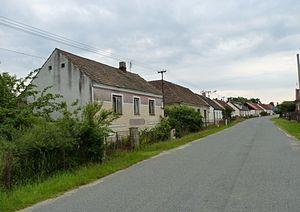
Hatín est une commune du district de Jindřichův Hradec, dans la région de Bohême-du-Sud, en République tchèque. Sa population s'élevait à 208 habitants en 2020.